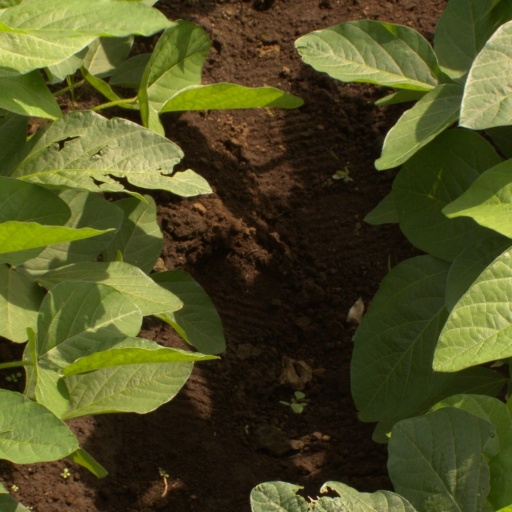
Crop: soybean